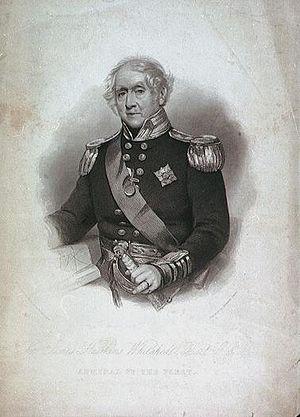
James Hawkins-Whitshed, 1ᵉʳ baronnet, né en 1762 à Raphoe et mort le 28 octobre 1849 à Londres, est un officier de la Royal Navy qui a servi au cours de la guerre d'indépendance des États-Unis, des guerres de la Révolution française et des guerres napoléoniennes.